Charles Goddard Clarke

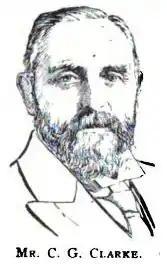

Charles Goddard Clarke (10 May 1849 – 7 March 1908) was a British businessman and Liberal politician.